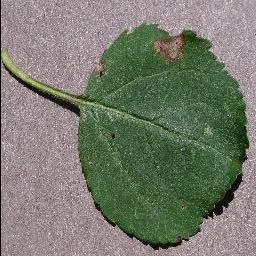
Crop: apple
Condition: black_rot